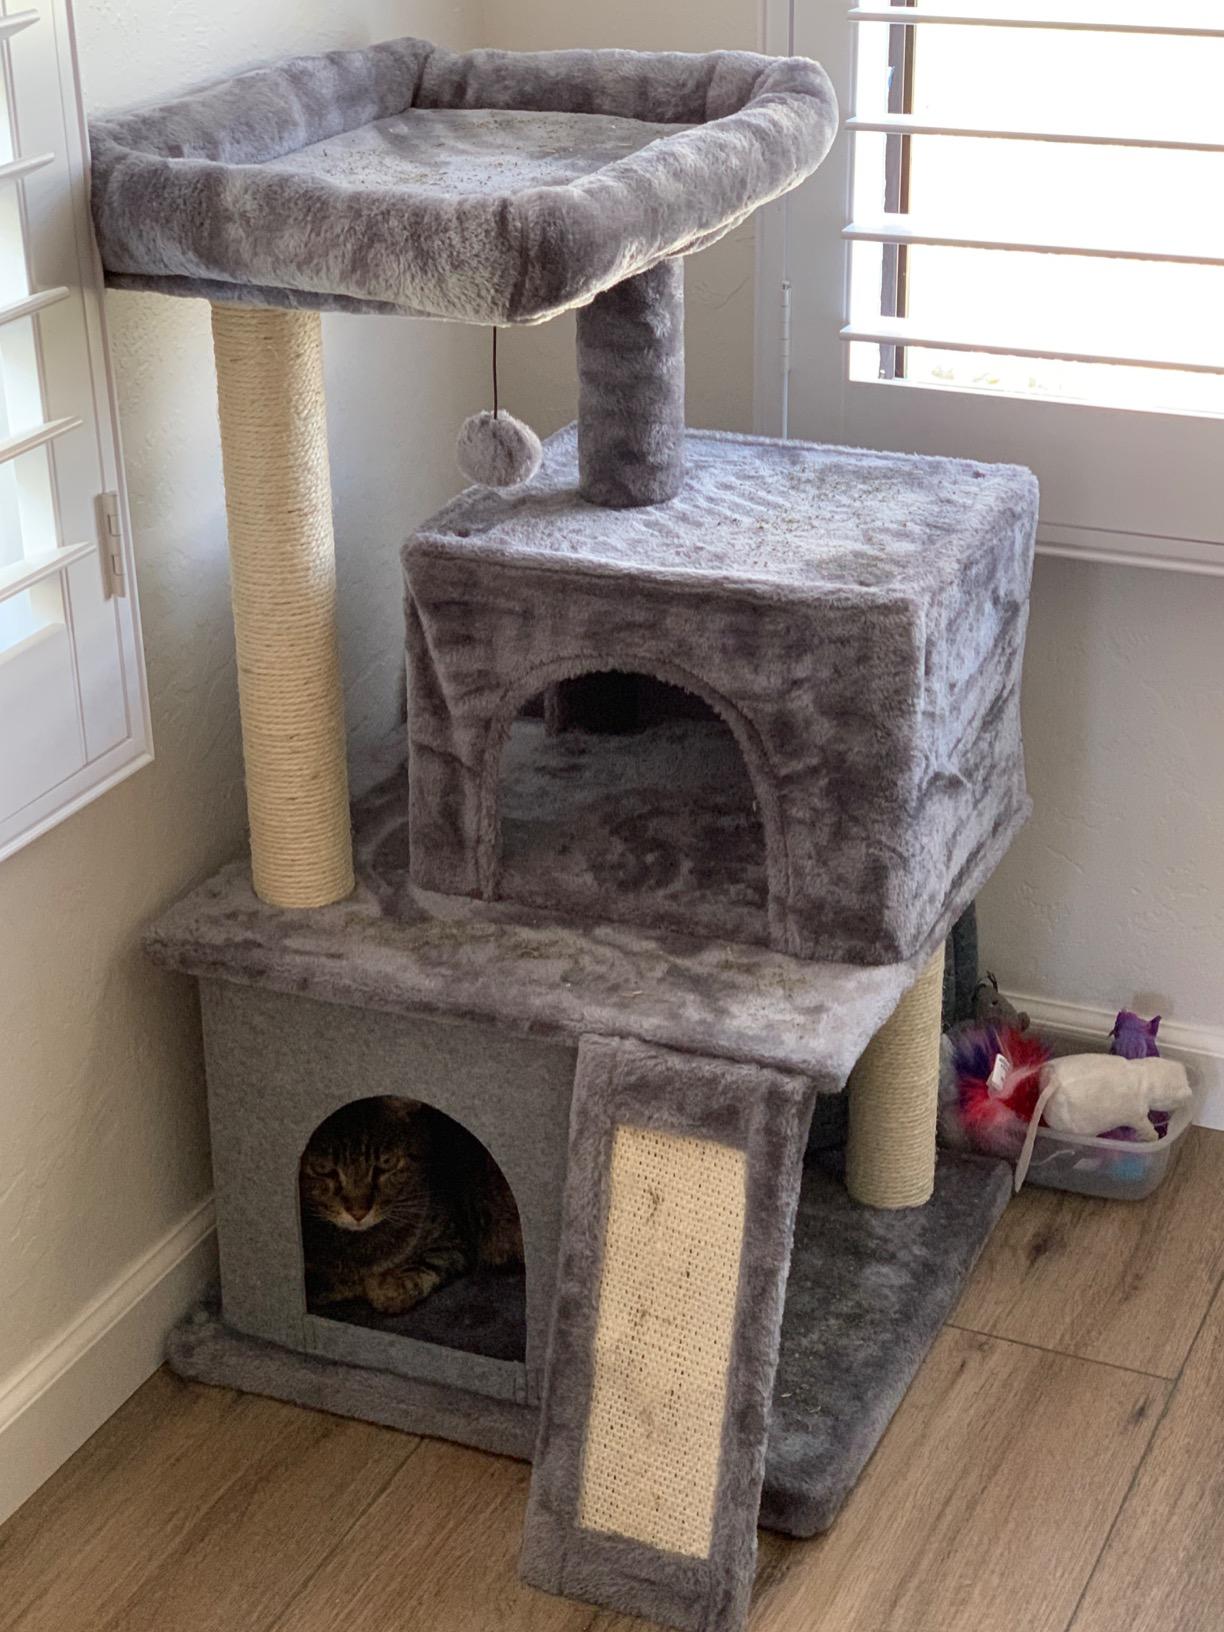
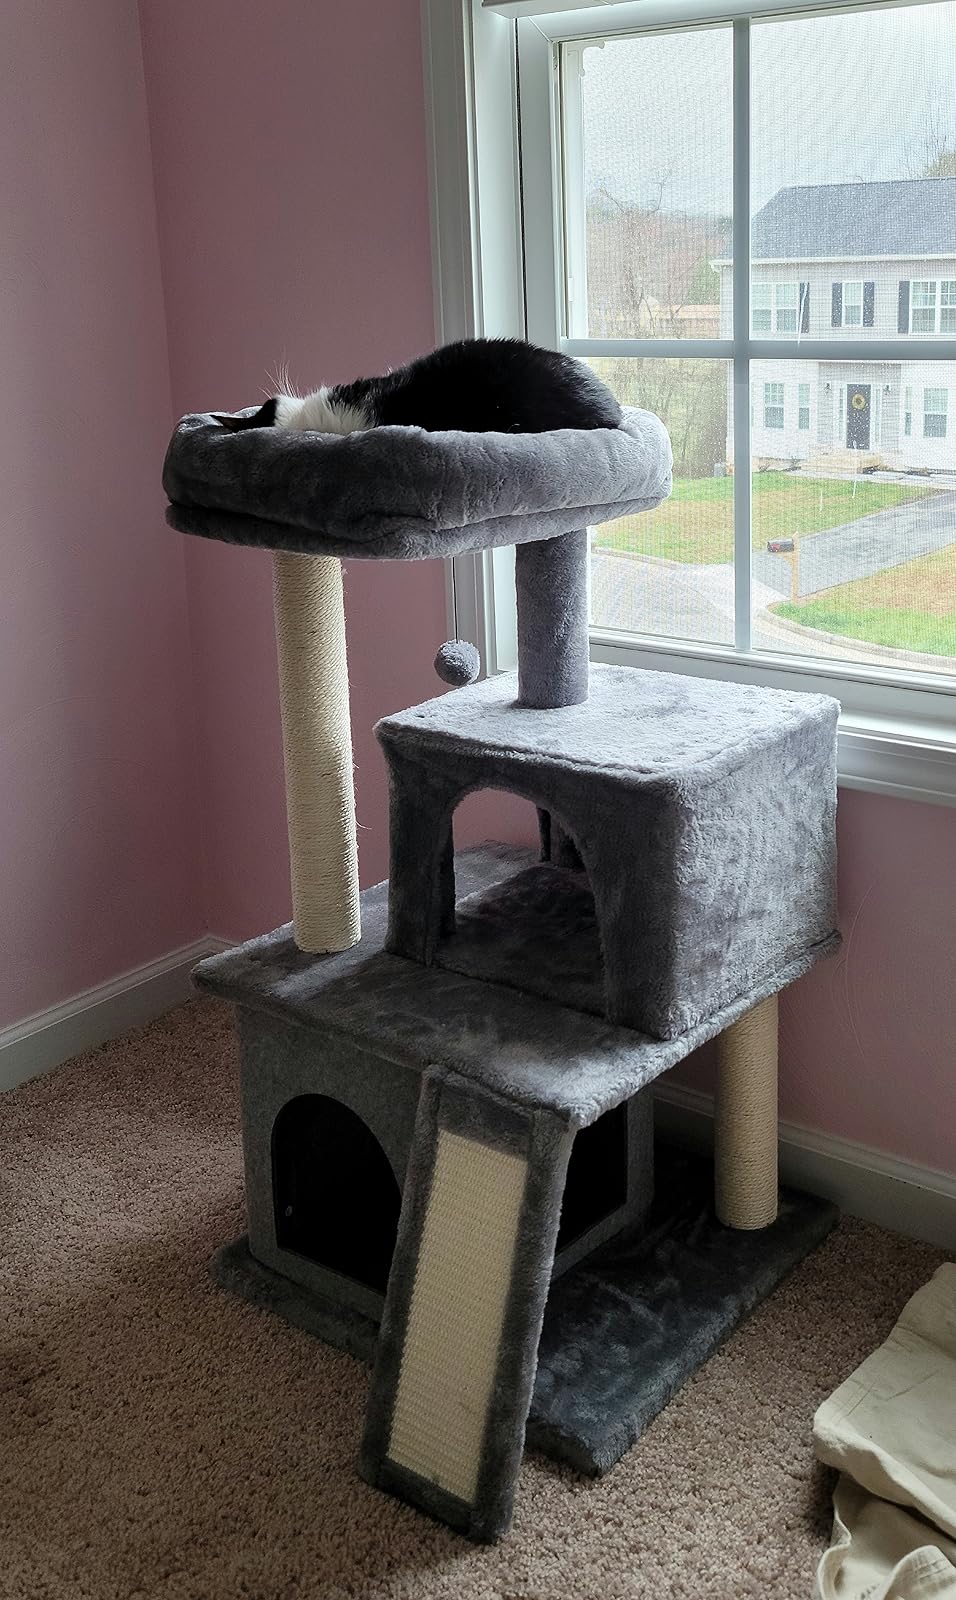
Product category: items_cat tree
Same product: yes